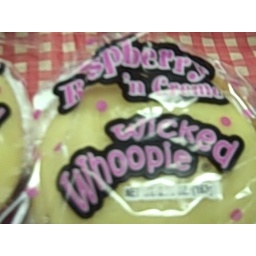
Plain white cake whoopie pie with classic vanilla cream filling and raspberry preserves swirled in the center.